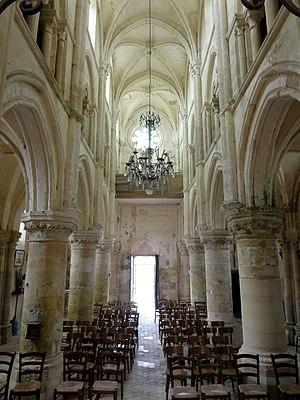
Nef, vue vers l'ouest.
L'église Saint-Pierre-Saint-Paul est une église catholique située à Santeuil, en France. Édifiée pendant deux campagnes au second quart du XIIᵉ siècle pour les parties orientales et le clocher et au début du XIIIᵉ siècle pour la nef, elle associe le style roman au style gothique primitif et conserve une rare homogénéité. Elle a en effet été épargnée par les guerres et n'a jamais subi de remaniements ou modifications affectant sa structure, ce qui est rare dans le Vexin français. L'église de Santeuil se présente comme un type idéal de l'église villageoise médiévale. Son plan est tout à fait classique et régulier, même plus régulier que d'habitude car le chœur et les croisillons du transept sont presque identiques. Son clocher correspond à un type largement répandu dans le Vexin. Sa nef montre une élévation ambitieuse à trois niveaux avec une galerie ouverte sur combles, évoquant le triforium des grandes églises et cathédrales gothiques. L'influence du chantier de la cathédrale Notre-Dame de Paris est indéniable car les arcades des galeries sont directement recopiées sur celles du chœur de cette cathédrale.